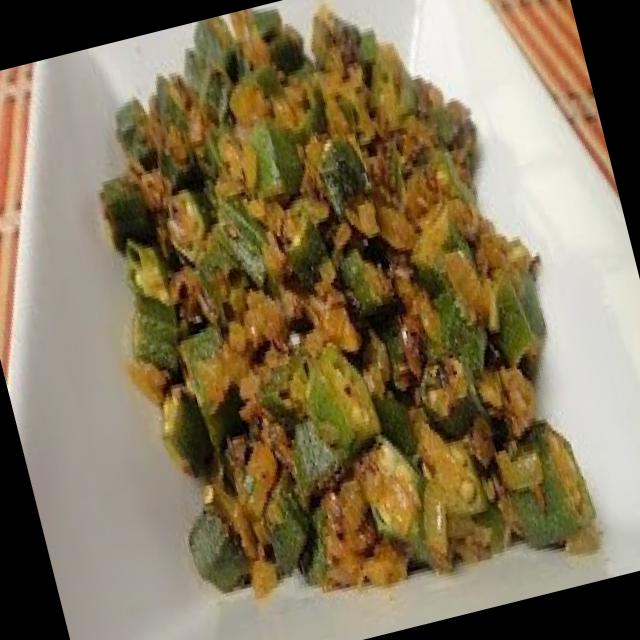
Dish: bhindi_masala